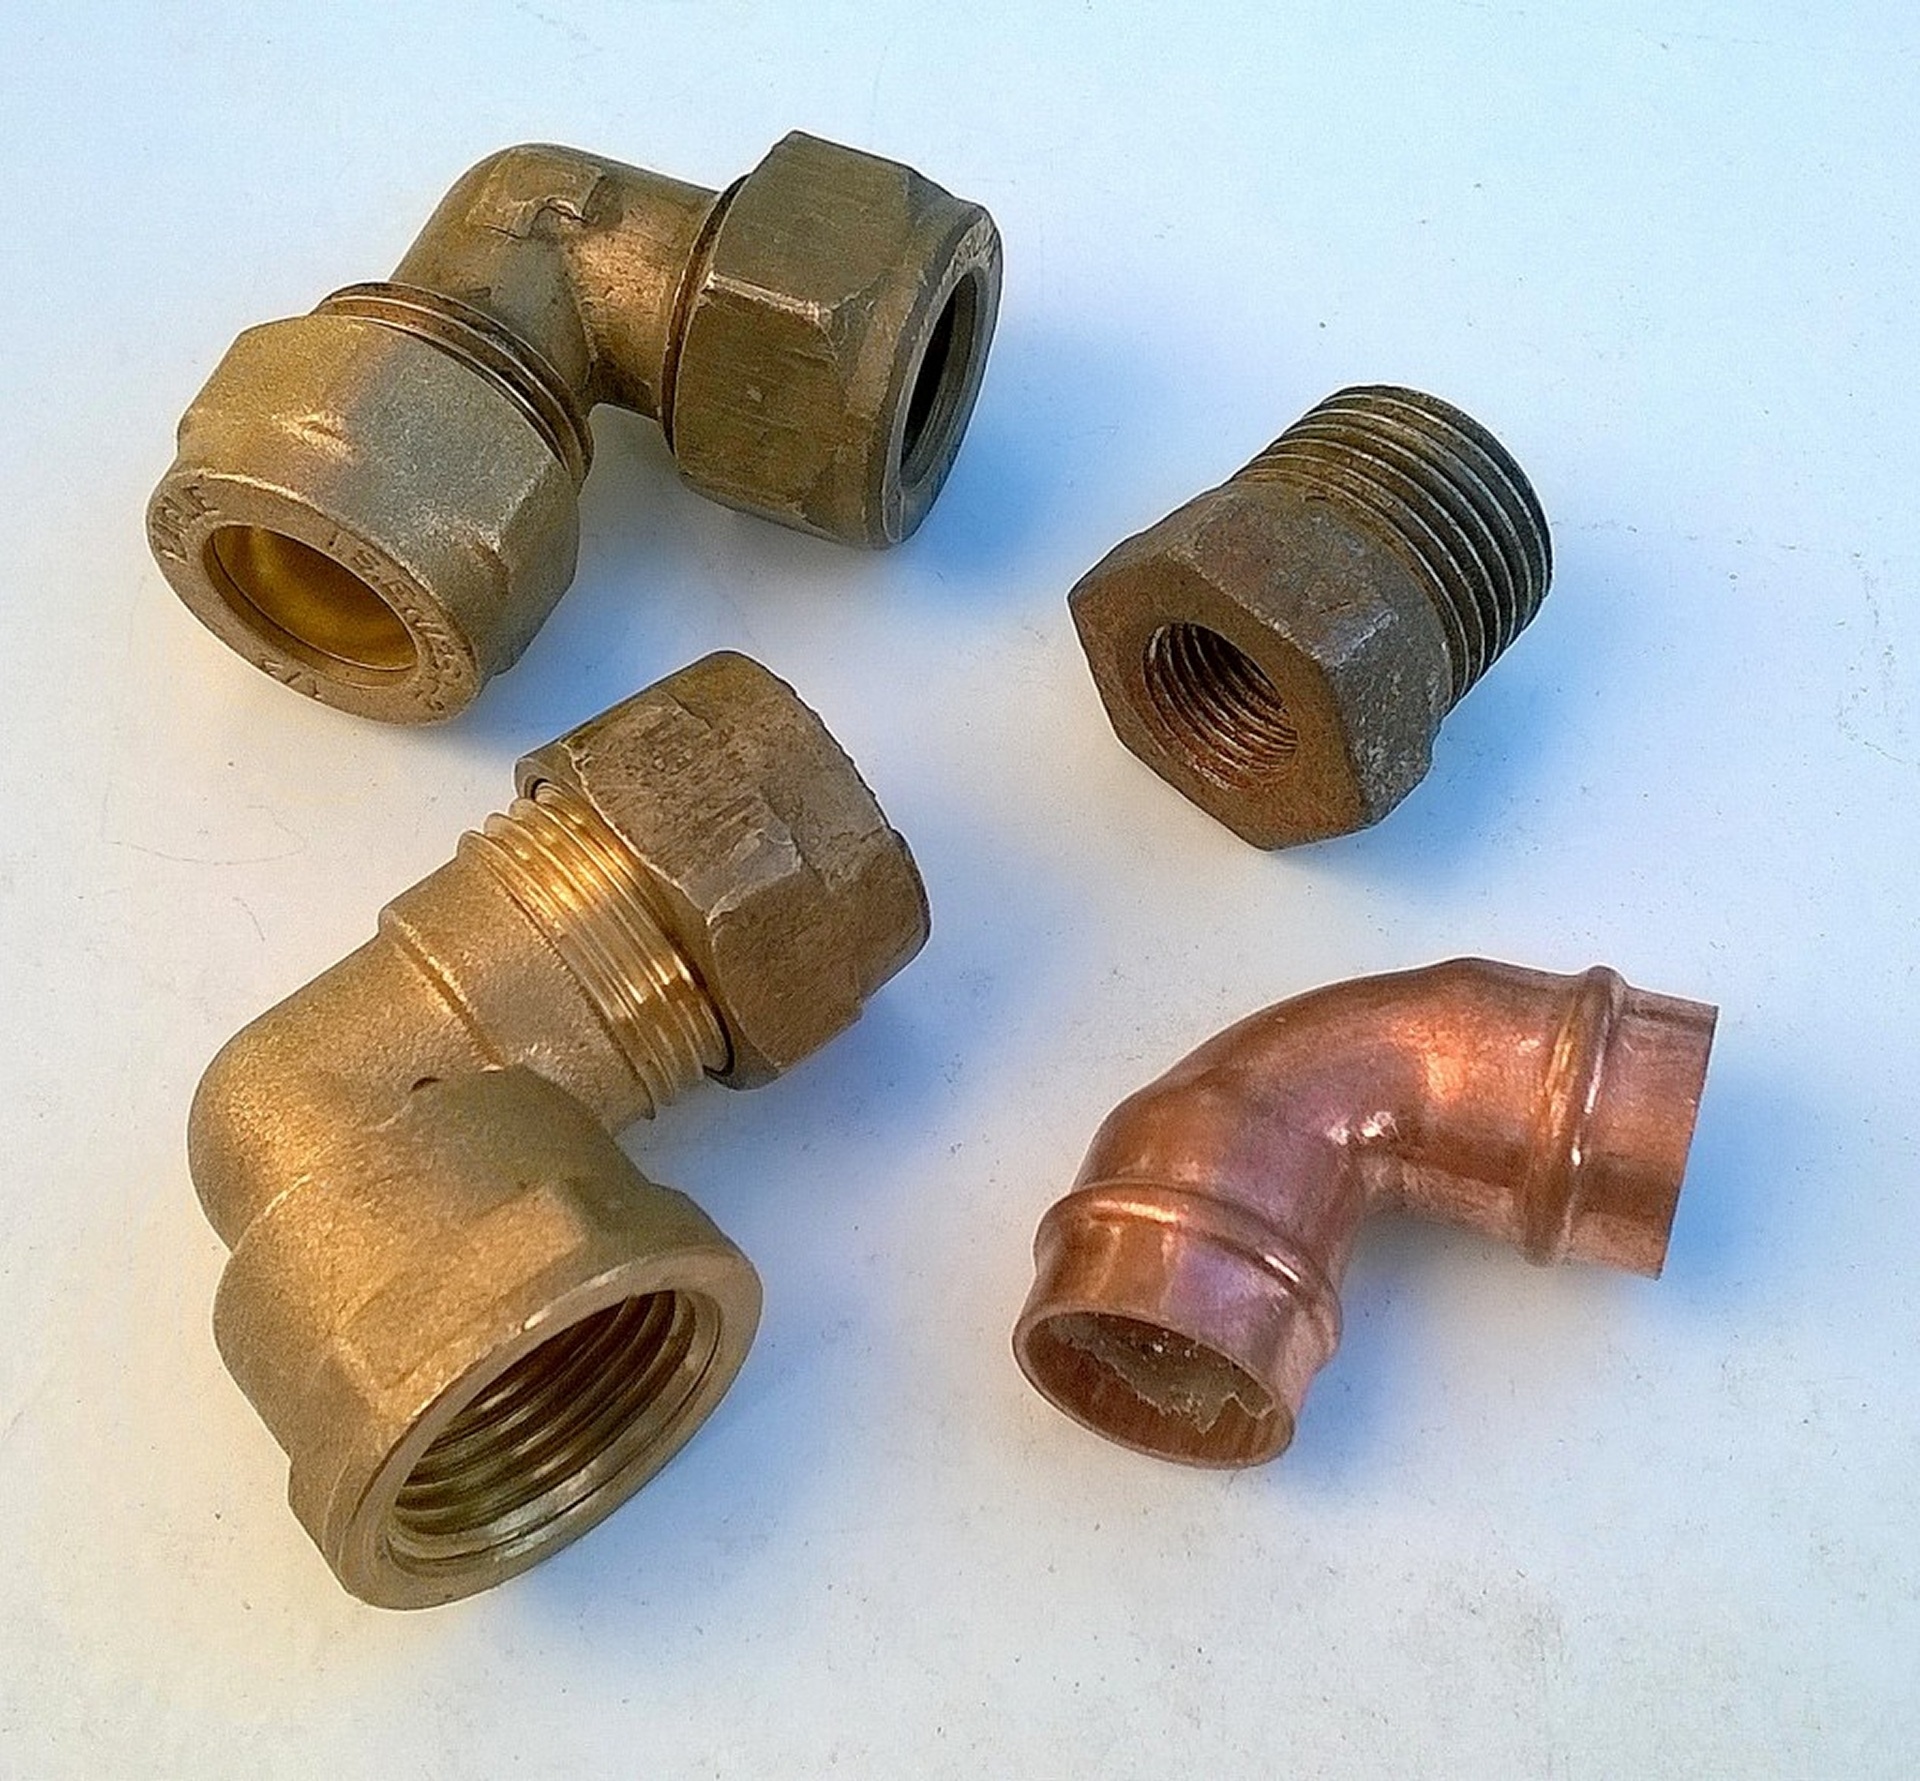
water, construction, repair, metal, material, bathroom, product, brass, pipe, copper, connection, tubing, maintenance, gb, fittings, plumbing, plumbing pipes, connecting, pex, upvc, malleable iron, gun barrel